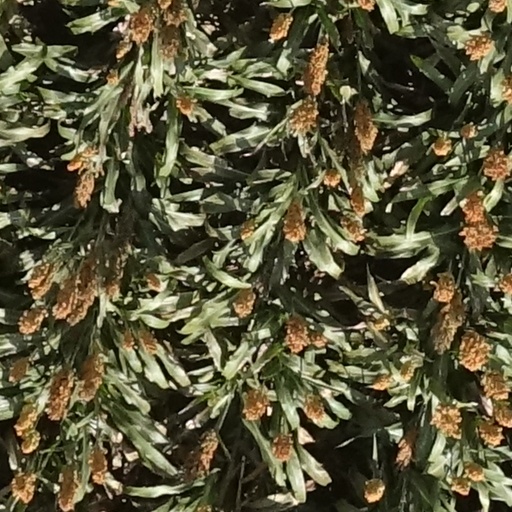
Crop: sorghum